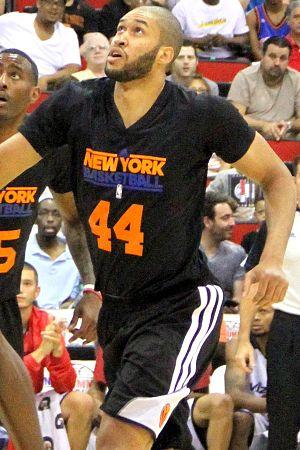
Jerome Jordan, né le 29 septembre 1986 à Kingston, en Jamaïque, est un joueur jamaïcain de basket-ball, évoluant au poste de pivot.